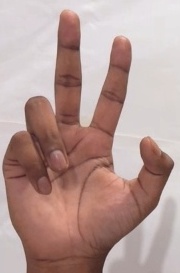
ASL sign: 3